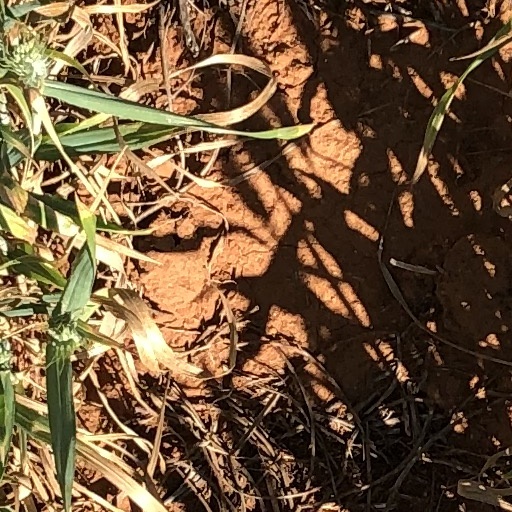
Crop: wheat